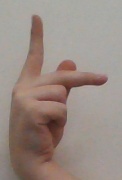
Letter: dha